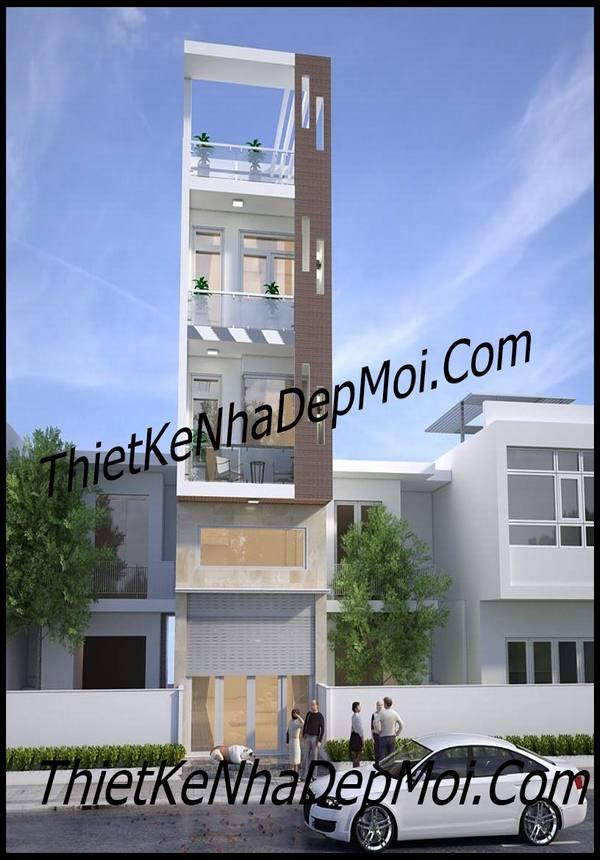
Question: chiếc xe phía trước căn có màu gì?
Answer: chiếc xe có màu trắng